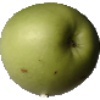
Label: apple_granny_smith